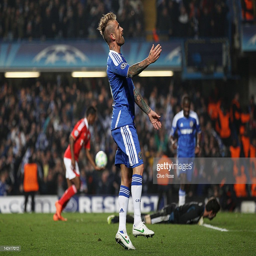
football player celebrates his goal during the second leg match .